Lowell House

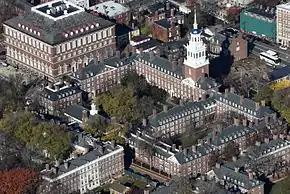
Lowell House's bell tower and two courtyards, with Malkin Athletic Center at upper left

For three-quarters of a century, Lowell House's bell tower was home to a set of authentic Russian "zvon", one of the few complete sets of pre-revolutionary Russian bells surviving anywhere. The eighteen bells were bought in Russia around 1930 by Thomas Whittemore with the financial aid of millionaire Chicago plumbing magnate Charles R. Cranewho reportedly paid merely their value as scrapjust as they were to be melted down by Soviet authorities. Crane donated them to Harvard in 1930 just as plans for Lowell House were nearing completion.